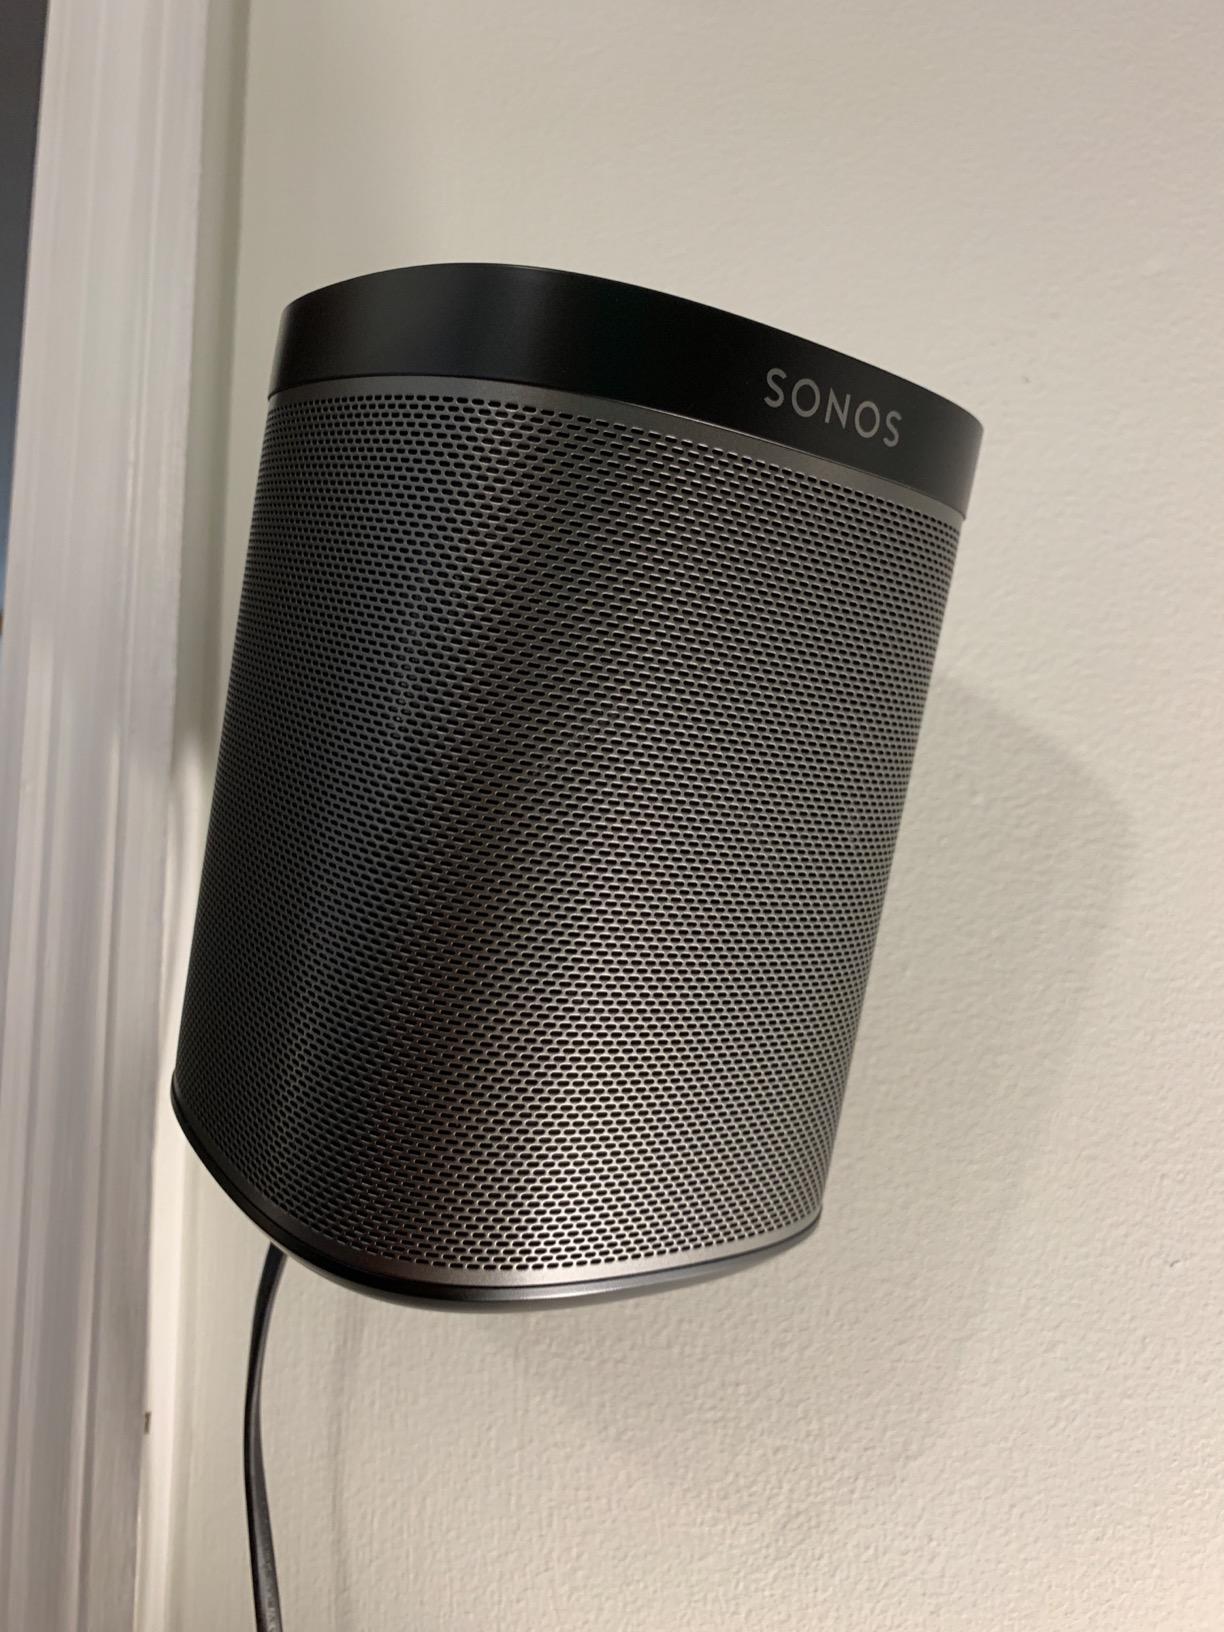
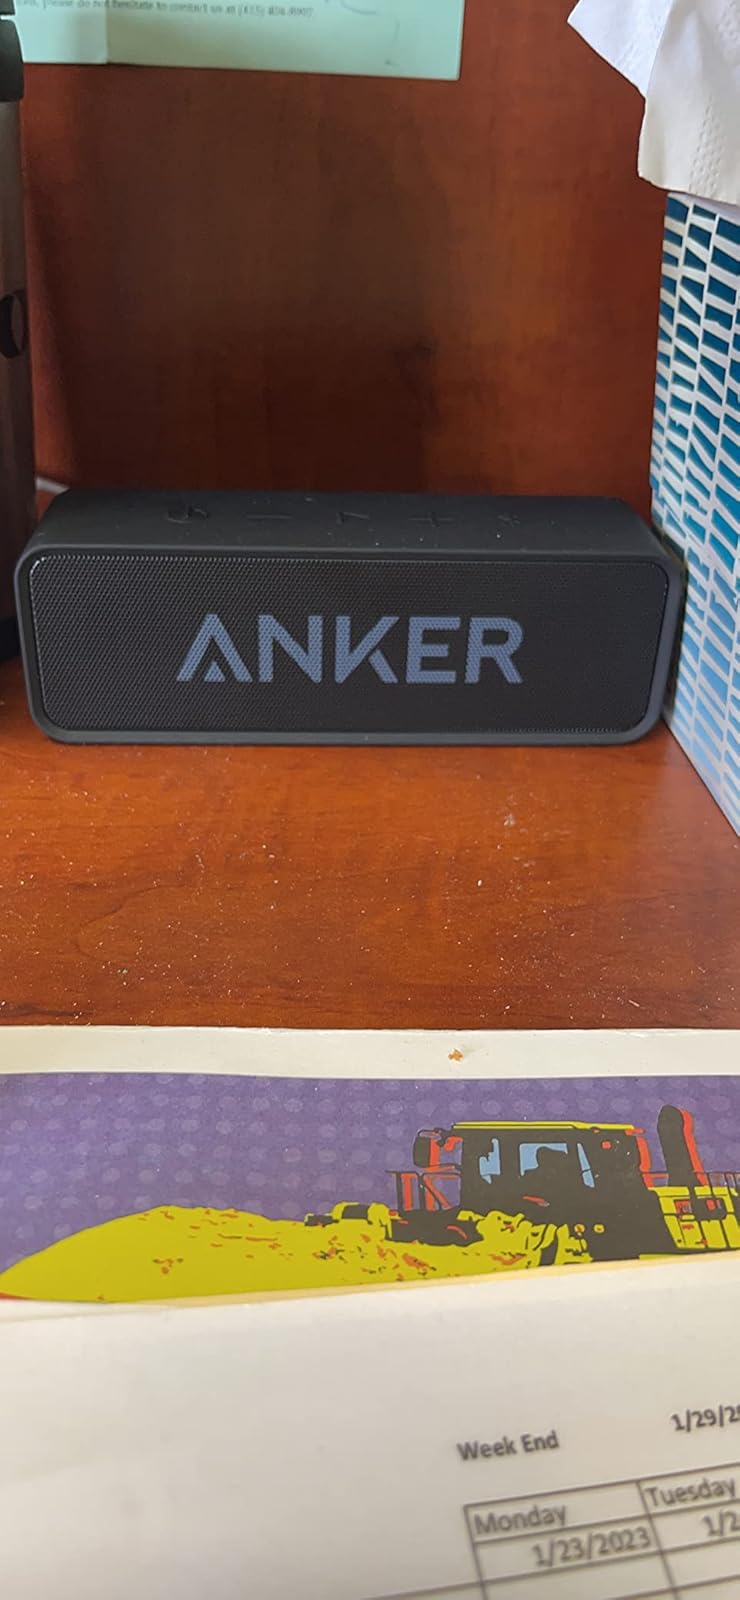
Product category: speaker
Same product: no